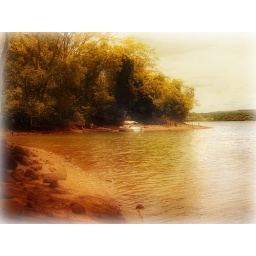
Picture yourself in a boat on a river